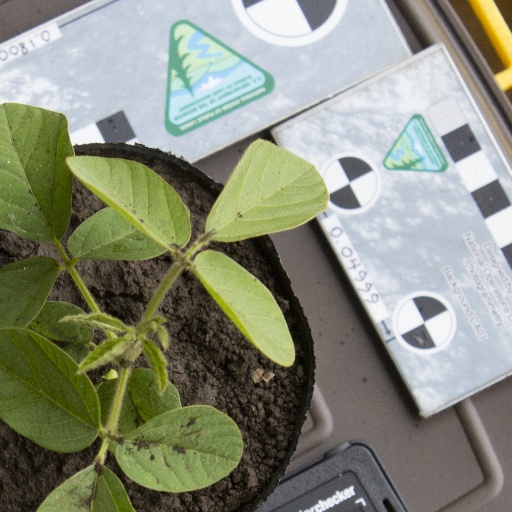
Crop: soybean